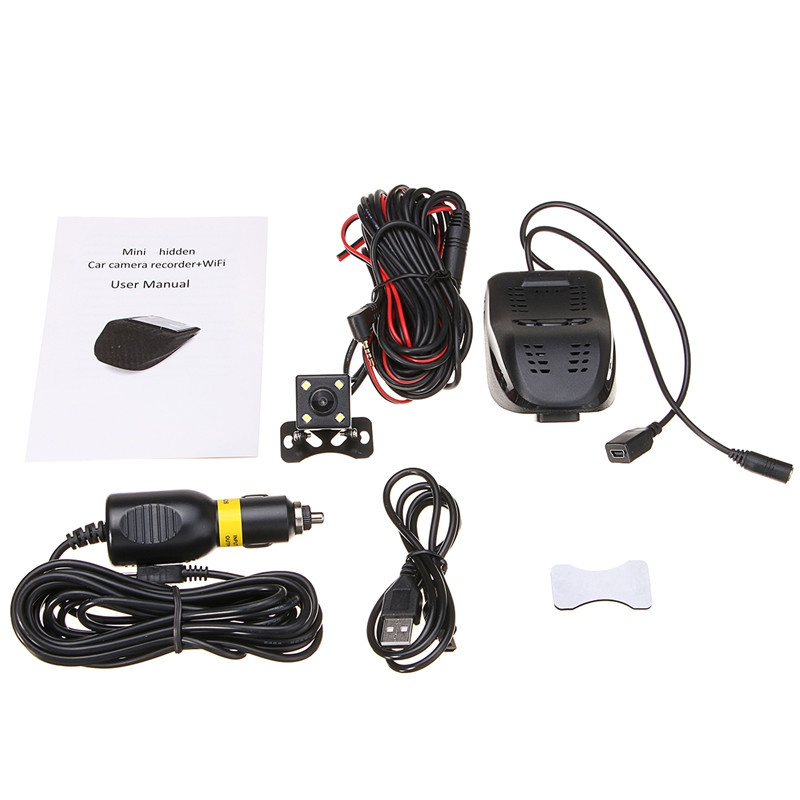
Universal Dual Lens High-Definition Non Screen Hidden Traveling Car DVR Support WIFI
Description: 1. 170°, 24 hours recording. 2. G-sensor help system to auto store the data. 3. Motion tests moving project, recording the scene in front of your car. Feature: Model A2-D Storage Card TF Card Shooting Angle 170° Pixel 12 Million Data Transmission Interface USB/WIFI Data Transfer Rate 2M/S Storage Capacity Max.32G Data Storage Cyclic Reocrd Location Winshield Lens 17mm Resolution 1920*1080P Document Format AVI Night Version Yes Motion Test Yes Gravity Sensor Yes Package Included: 1 X User Manual 1 X Camera(With Electric Wire) 1 X Adapter(With Elextric Wire) 1 X Car Camcorder 1 X USB Cable 1 X Glue Pad
Brand: Shopify
Category: Cameras & Optics > Cameras > Video Cameras > Dash Video Cameras